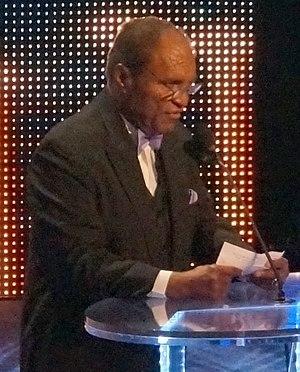
Carlos Edwin Colón Gonzalez, plus connu sous le nom de Carlos Colón, Sr., est un catcheur et promoteur de catch portoricain.
La World Wrestling Council est une fédération de catch américaine créée en 1973, la fédération est basée sur l'ile de Porto Rico.